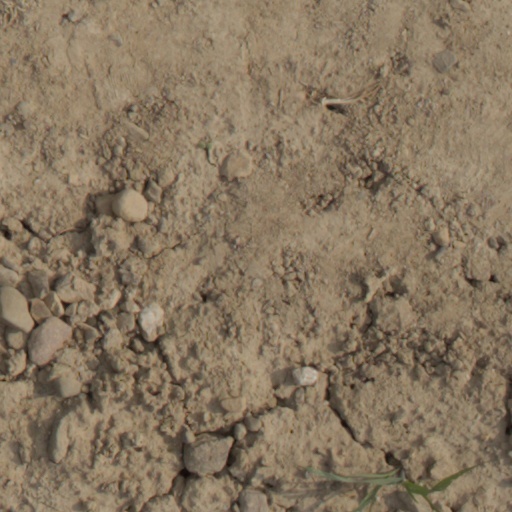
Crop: wheat